Isabel Le Brun de Pinochet

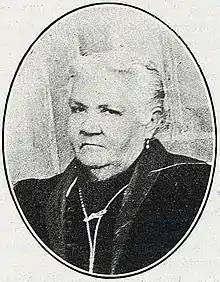
Isabel Le Brun de Pinochet

Isabel Le Brun de Pinochet ("née" Le Brun Reyes; bapt. 27 November 1845 – 25 June 1930), was a Chilean educationalist who led reform of education for girls in Chile.